Scott Air Force Base

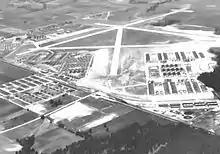
Scott Field, Illinois, World War II configuration, 1943. Note the four new concrete runways and the three large expansion areas. The original 1917 station being along the upper left area behind a small flightline area.

A couple of highlights of Scott's LTA era (1921–1937) include the 74-mph speed record for dirigibles, set by Scott Field's TC-1 in 1923, and the American free balloon altitude record of , set in 1927, by Captain Hawthorne C. Gray. Captain Gray would have set a world record later that same year had he survived that flight.